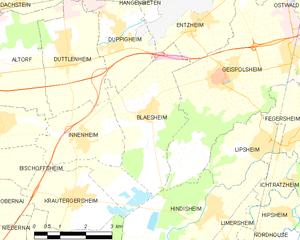
Carte des communes françaises